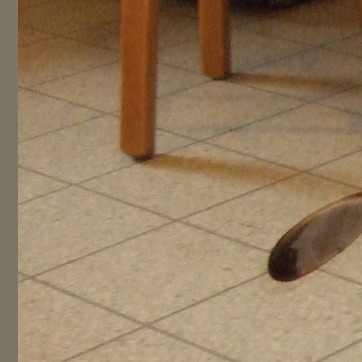
Material: tile